Two Sketches for a Sonata

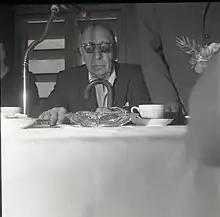
Stravinsky in 1962

The "Two Sketches for a Sonata" (also known as the "Two Études for a Piano Sonata") are parts of an unfinished piano work by Igor Stravinsky. He dated the manuscript 1966 and it is composed in his late twelve-tone style. It is his last attempt at original composition.